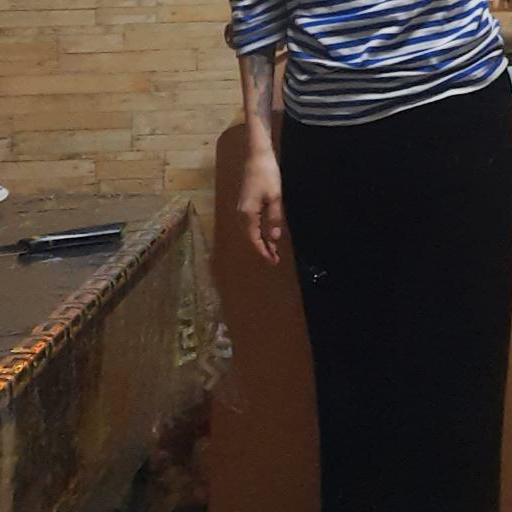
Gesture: no_gesture